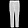
Label: Trouser